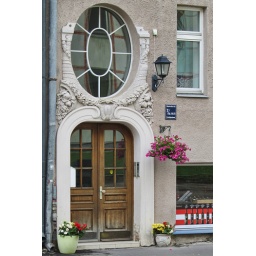
Jugendstil door and window seen in Riga Latvia.